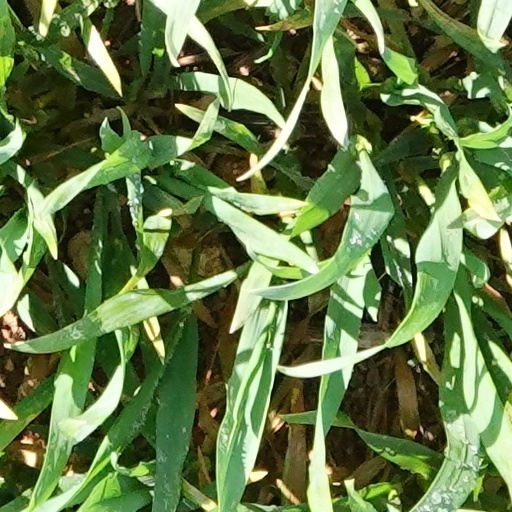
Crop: wheat